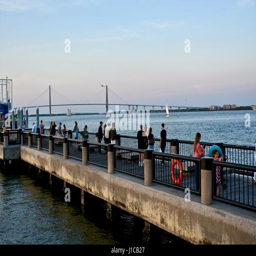
tourists awaiting the sunset at pier